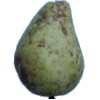
Label: Pear Stone 1